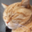
Label: cat